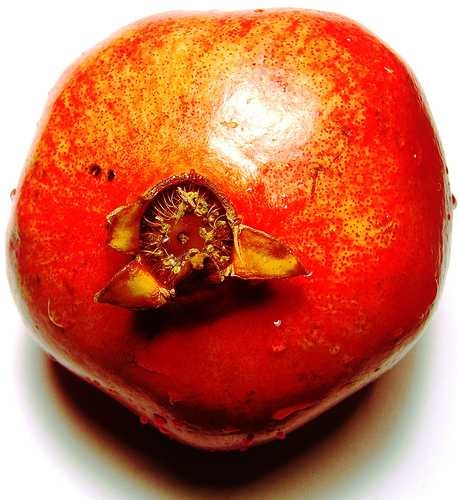
Label: Pomegranate